Perak

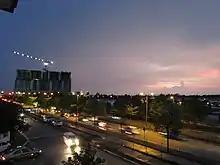
Rush hour traffic at dusk in Kampar

The Japanese occupied all of Malaya and Singapore. Tokugawa Yoshichika, of the Tokugawa clan whose ancestors were Shoguns who ruled Japan from the 16th to 19th centuries, proposed a plan for reform. Under its terms, Johor, Terengganu, Kelantan, Kedah-Penang, and Perlis would be restored and federated. Johor would control Perak, Selangor, Negeri Sembilan, and Malacca. An area in southern Johor would be incorporated into Singapore for defence purposes.